Túngara frog

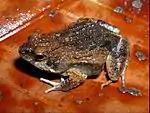
Engystomops pustulosus

The main organ responsible for producing sound in túngara frogs is larynx supported by its fibrous mass hanging from the vocal cords and projecting from the larynx into the bronchi. As the trunk muscles around the lungs contract, the expelled air pushes through the larynx and vibrates the vocal cords/folds and the larynx, producing the sound. Air enters the buccal cavity, passes through the vocal slits, and inflates the vocal sac. The inflation of vocal sac is also known to serve as a visual cue to receivers. Male túngara frogs produce chuck through their fibrous mass, and their fibrous mass is larger than other species and populations that do not produce chuck. Also, surgical excision of the fibrous mass inhibits the production of chuck despite the frog's attempt to produce complex call.